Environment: lab
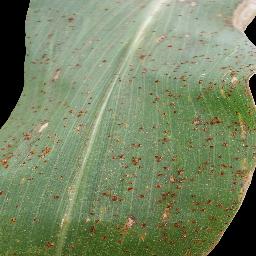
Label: common_rust